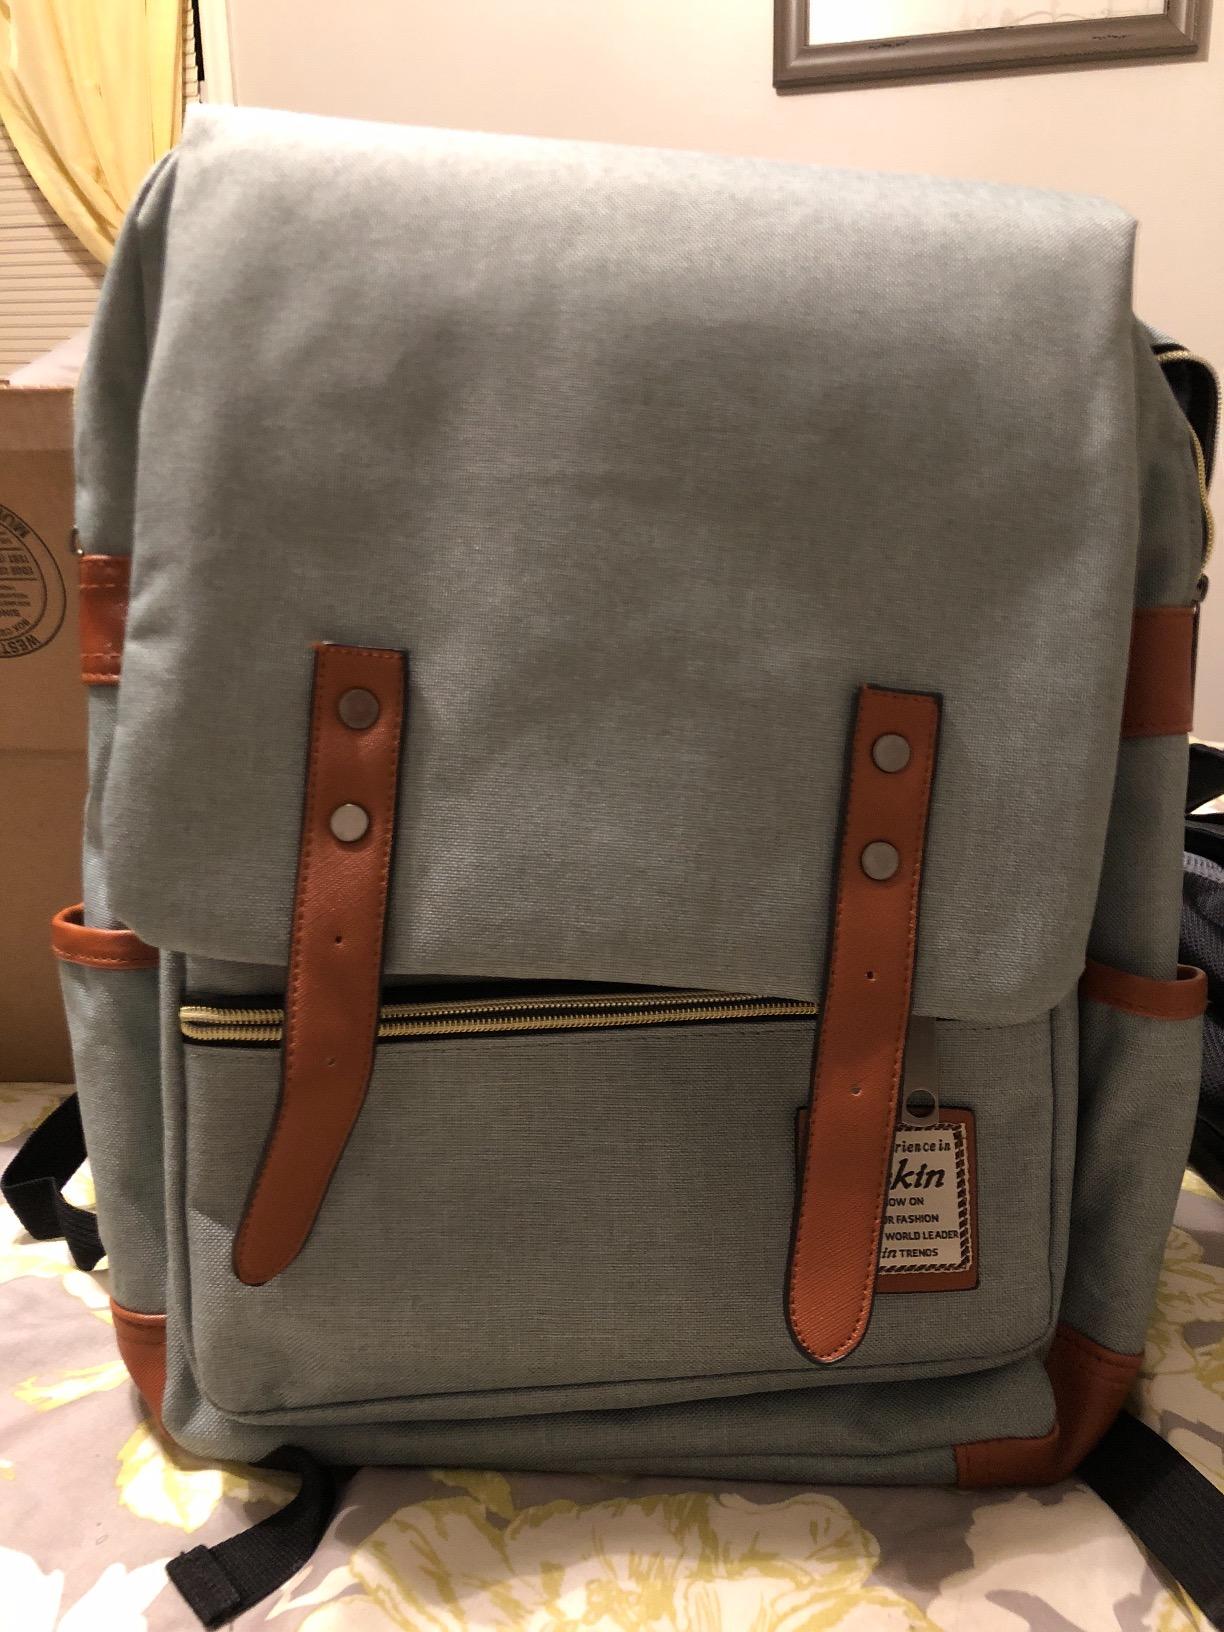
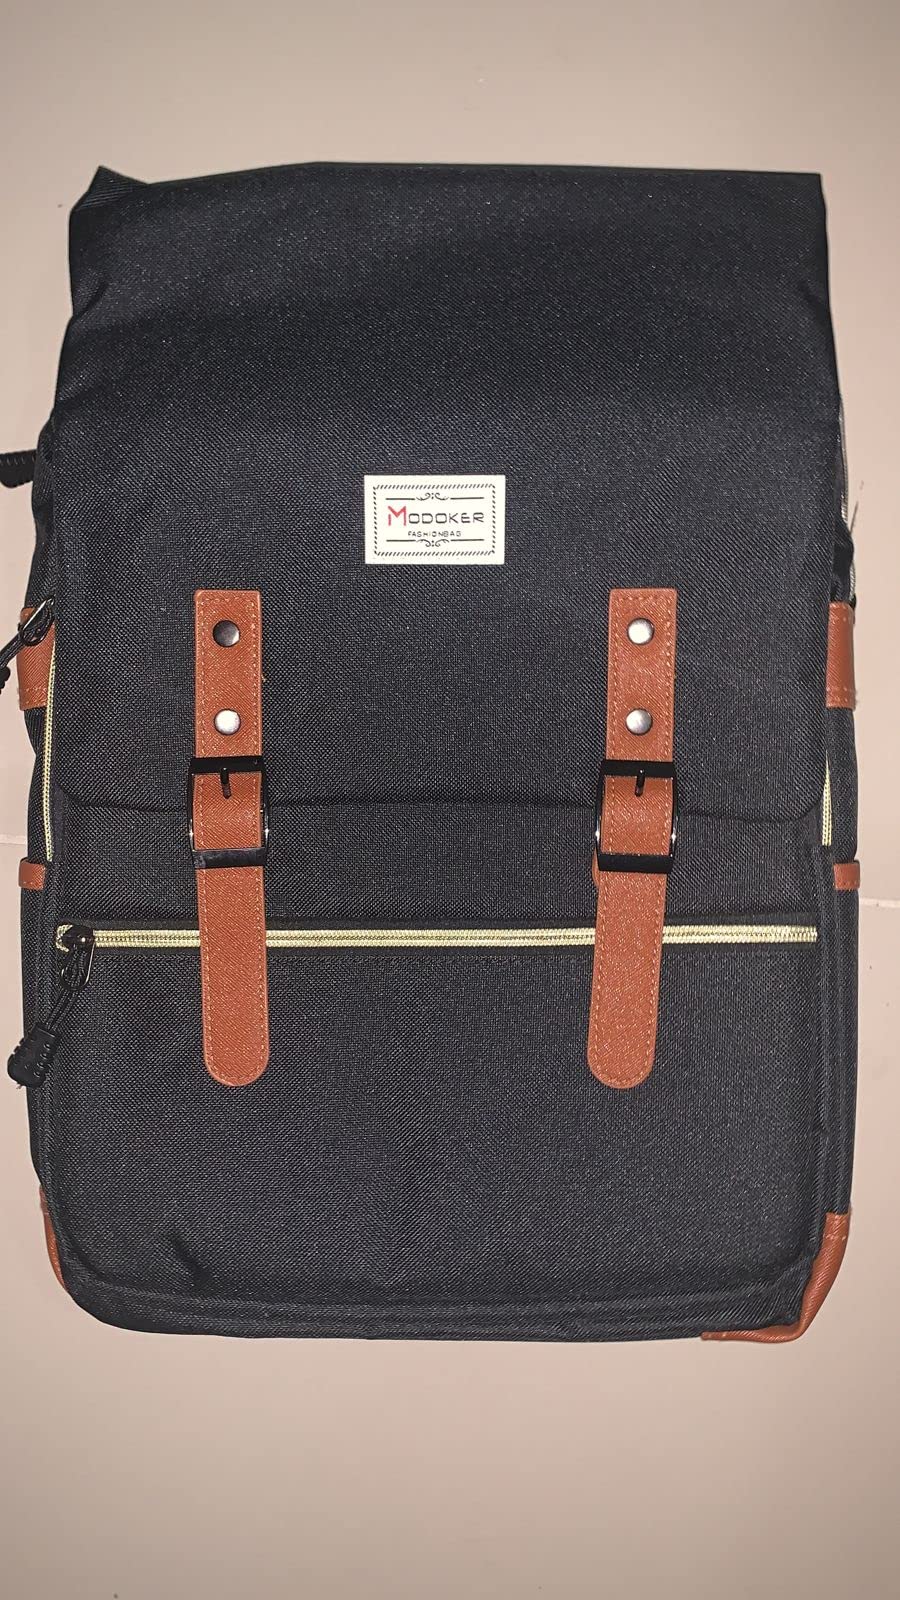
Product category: bag
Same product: no